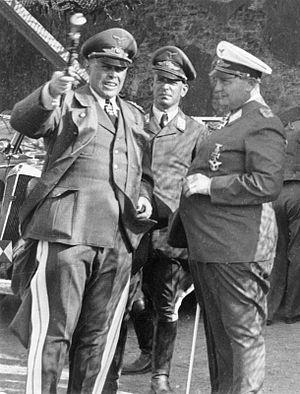
Albert Kesselring était un Generalfeldmarschall allemand de la Luftwaffe pendant la Seconde Guerre mondiale. Durant sa carrière militaire qui s'étendit sur les deux guerres mondiales, Kesselring devint l'un des commandants les plus décorés du Troisième Reich, étant l'un des 27 soldats ayant reçu la croix de chevalier de la croix de fer avec feuilles de chêne, glaives et brillants. Surnommé « Albert le souriant » par les Alliés et « oncle Albert » par ses hommes, il était l'un des généraux allemands les plus populaires de la Seconde Guerre mondiale.